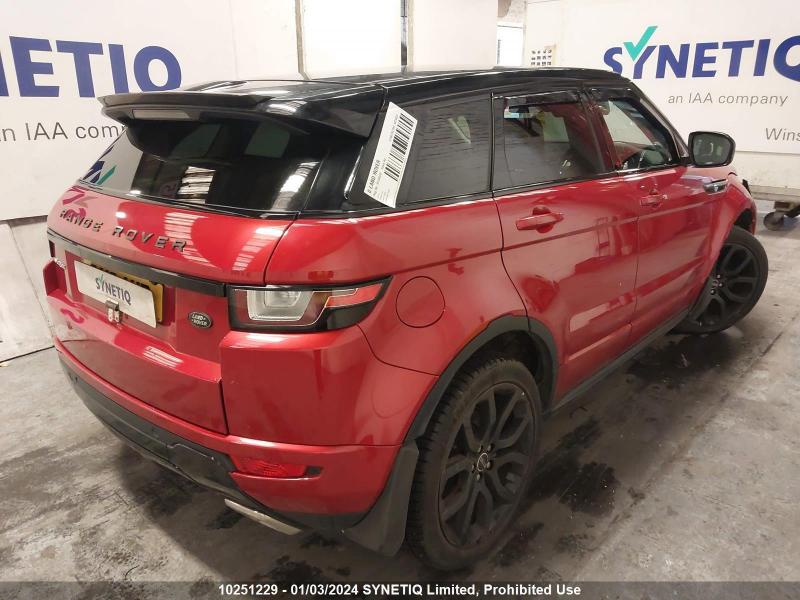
Aucun dommage détecté.
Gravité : aucun